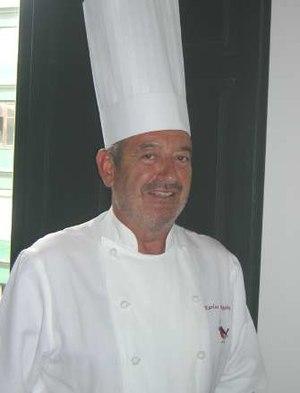
Karlos Arguiñano Urkiola, né le 6 septembre 1948 à Beasain, est un cuisinier, professeur de gastronomie, écrivain, présentateur de télévision, acteur et entrepreneur basque espagnol.